Humboldt Bay Nuclear Power Plant

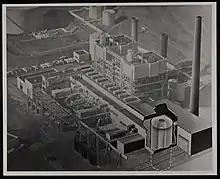
Humboldt Bay nuclear power plant during operation

In the 2012 "Nuclear Decommissioning Cost Triennial Proceeding" (NDCTP) of the California Public Utilities Commission (CPUC), PG&E requested approval to expend additional funds to remove more of the subterranean unit. As of 2009, PG&E planned to leave in place all HBPP3 structures three feet or more below grade (except for the Spent Nuclear Fuel (SNF) pool), including the concrete caisson surrounding the reactor vessel. In 2012, PG&E concluded that complete removal of the reactor caisson, and containment by a cement slurry wall, is the only appropriate alternative to meet NRC standards for remediating Carbon-14 and Cesium-137 contamination.